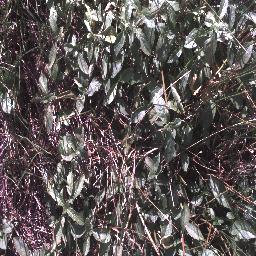
Label: negative